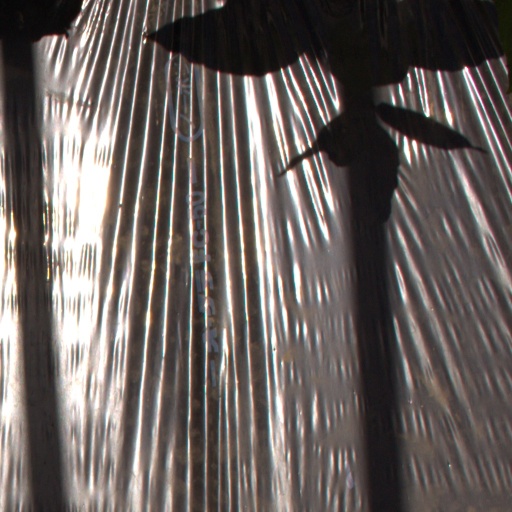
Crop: Jerusalem artichoke